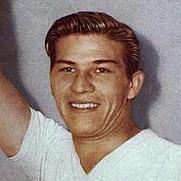
Age: 24